Dan Rather

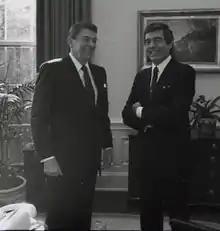
Rather (right) with president Ronald Reagan in 1982

After President Nixon's resignation in 1974, Rather became chief correspondent for the documentary series "CBS Reports". In December 1975, he became a correspondent of the long-running Sunday night news show "60 Minutes—"at the time the program was moved from a Sunday afternoon time-slot to primetime. Success there helped Rather pull ahead of longtime correspondent Roger Mudd, who was in line to succeed Walter Cronkite as anchor and Managing Editor of "The" "CBS Evening News".